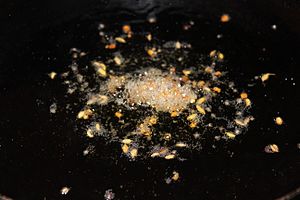
Panch phoron
Pancha-Phutana på pande.
Panch phoron er en klassisk traditionel nordindisk krydderiblanding. Den består af fem krydderier sennepskorn, nigella, Almindelig Fennikel spidskommen Bukkehorn.